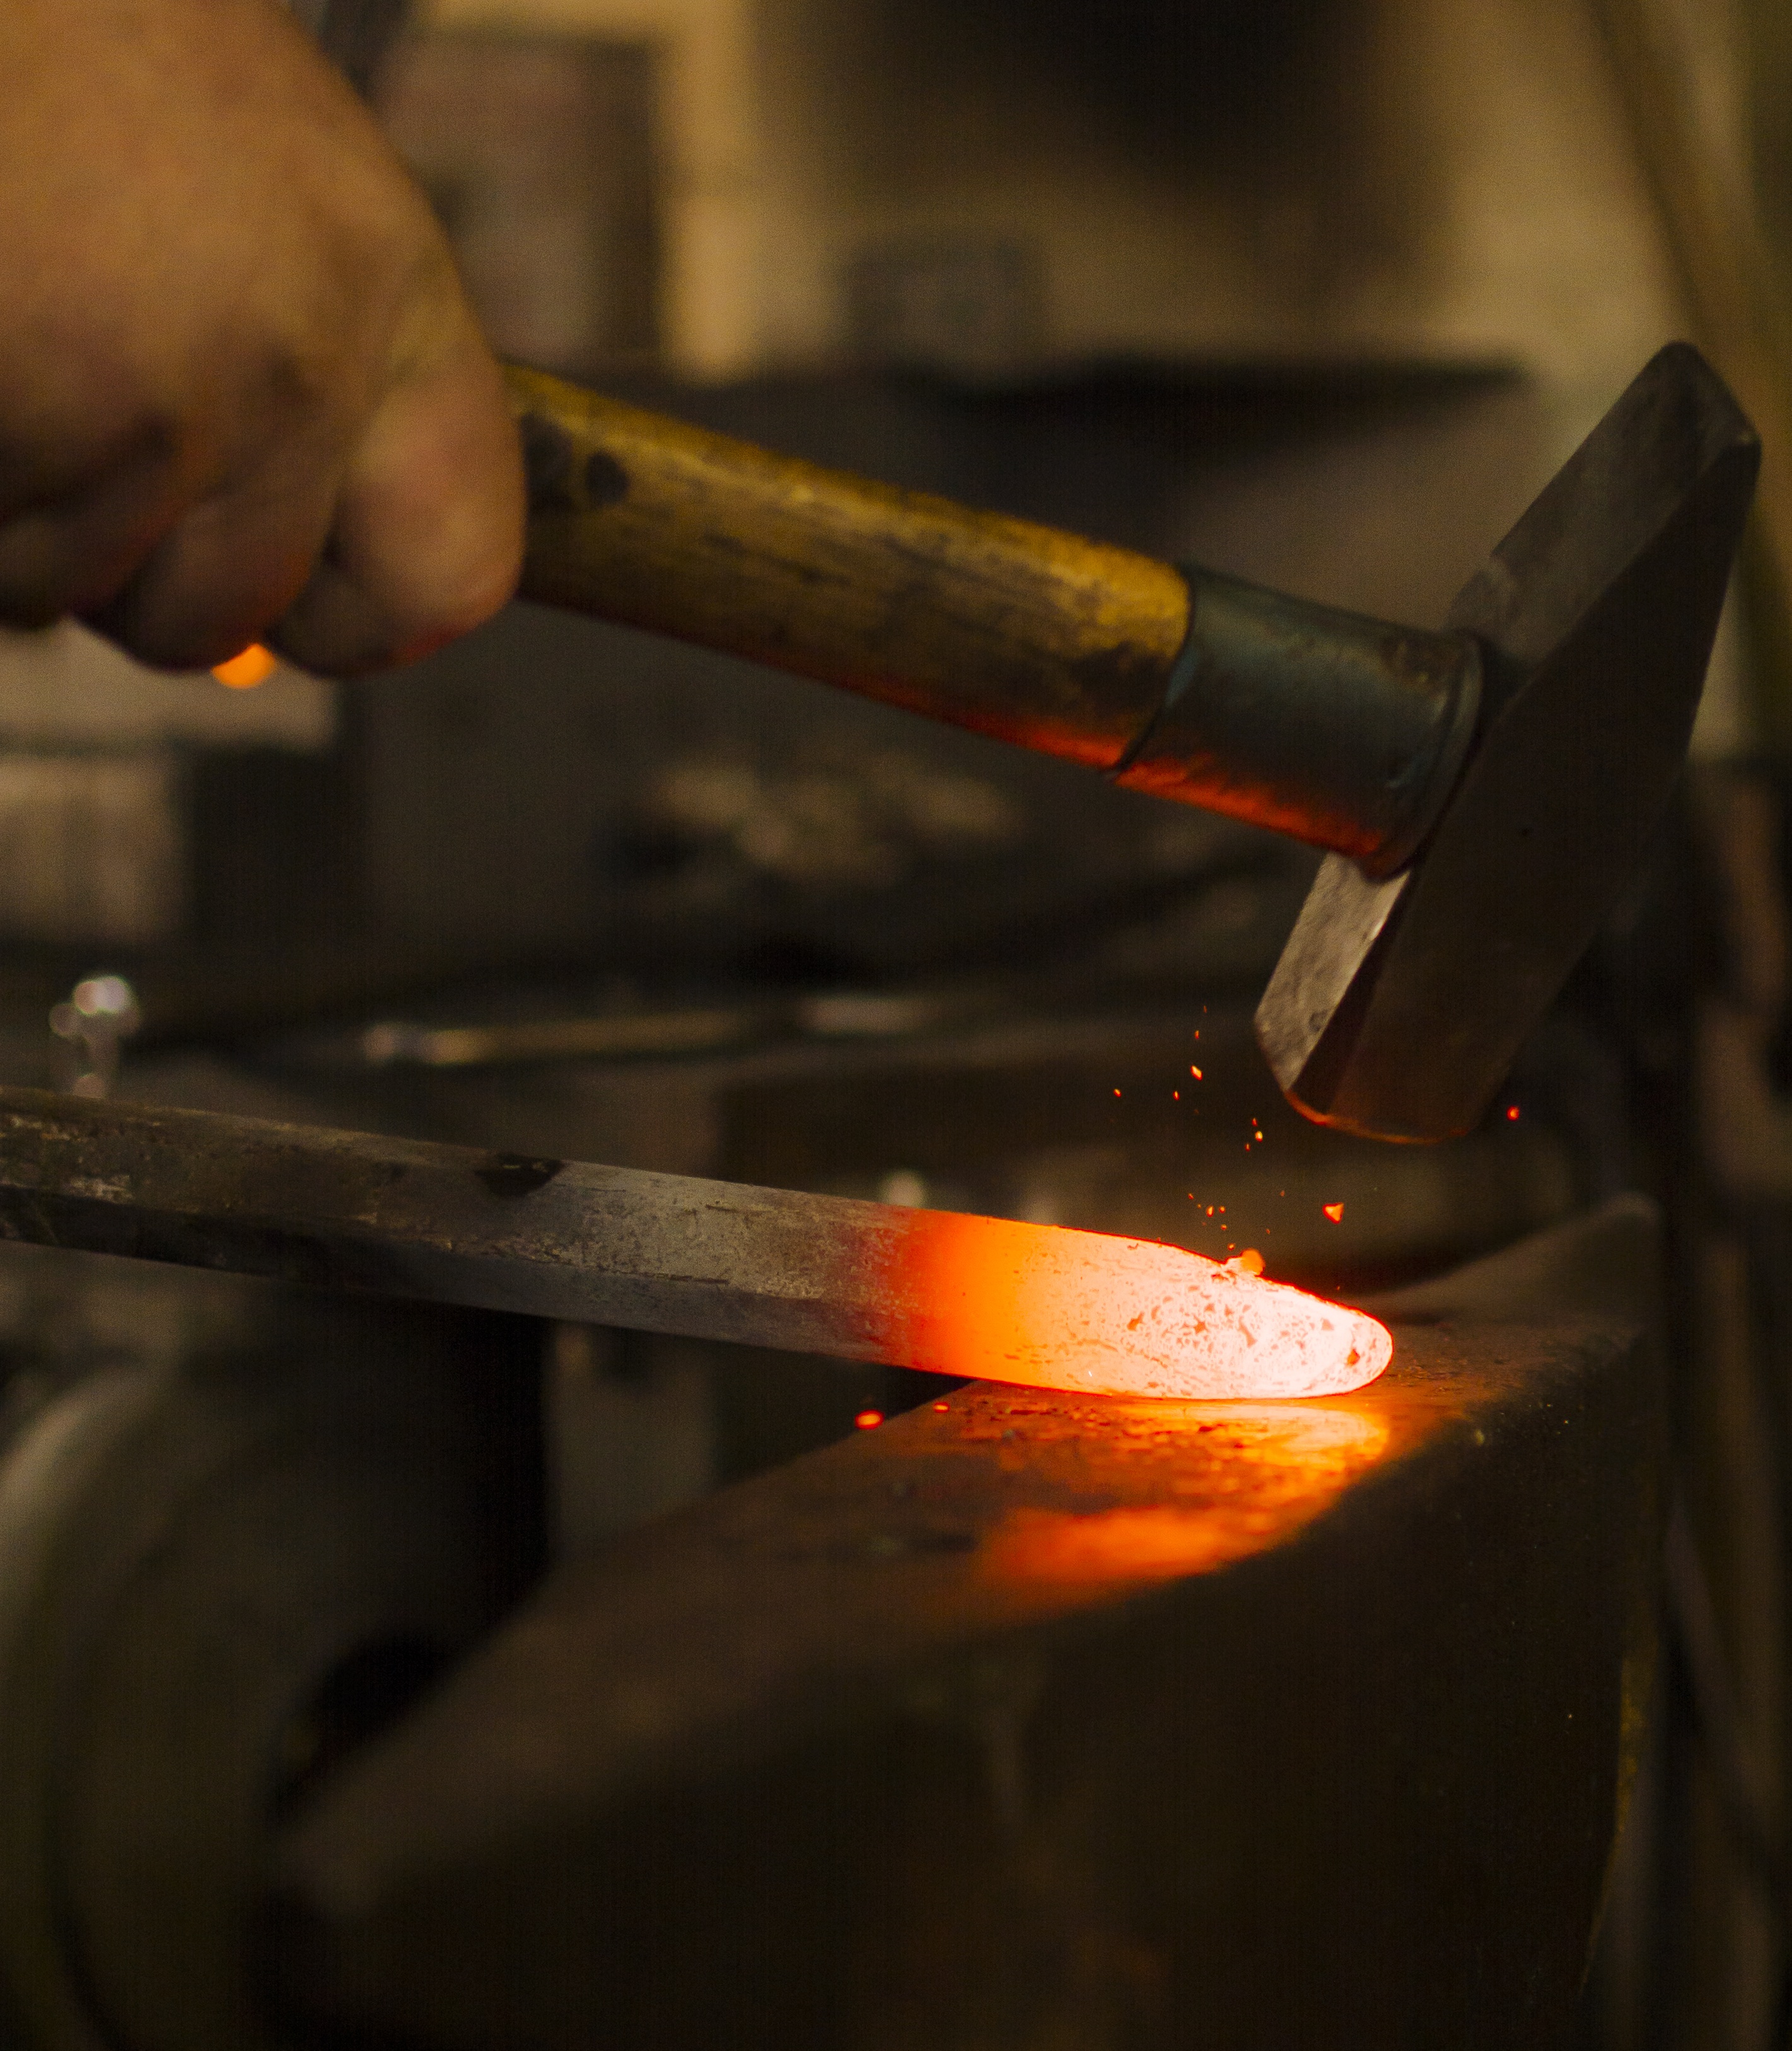
tool, craft, close up, forge, blacksmith, anvil, metalworking